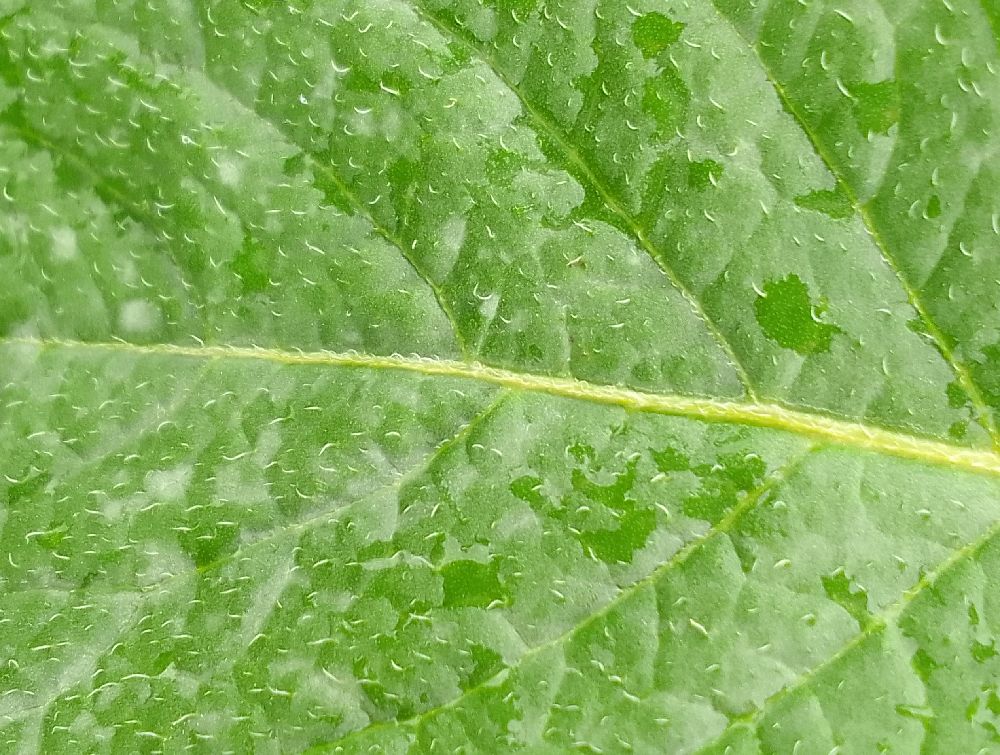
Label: Healthy